Peter Burr House

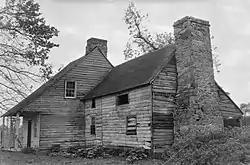
Peter Burr House

The Peter Burr House was built between 1751 and 1755 near present-day Shenandoah Junction, West Virginia, making it one of the oldest houses in West Virginia. Burr, whose first cousin was Aaron Burr, was one of the first settlers in the area. It is the oldest surviving post-and-beam-construction house in West Virginia. The property was acquired from Burr family descendants in the 1990s and has been under restoration by Jefferson County Historic Landmarks Commission.